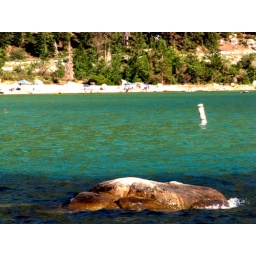
lake tahoe has like five different shakes of blue in the water.